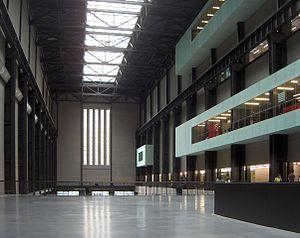
Le Turbine Hall du Tate Modern, à Londres.